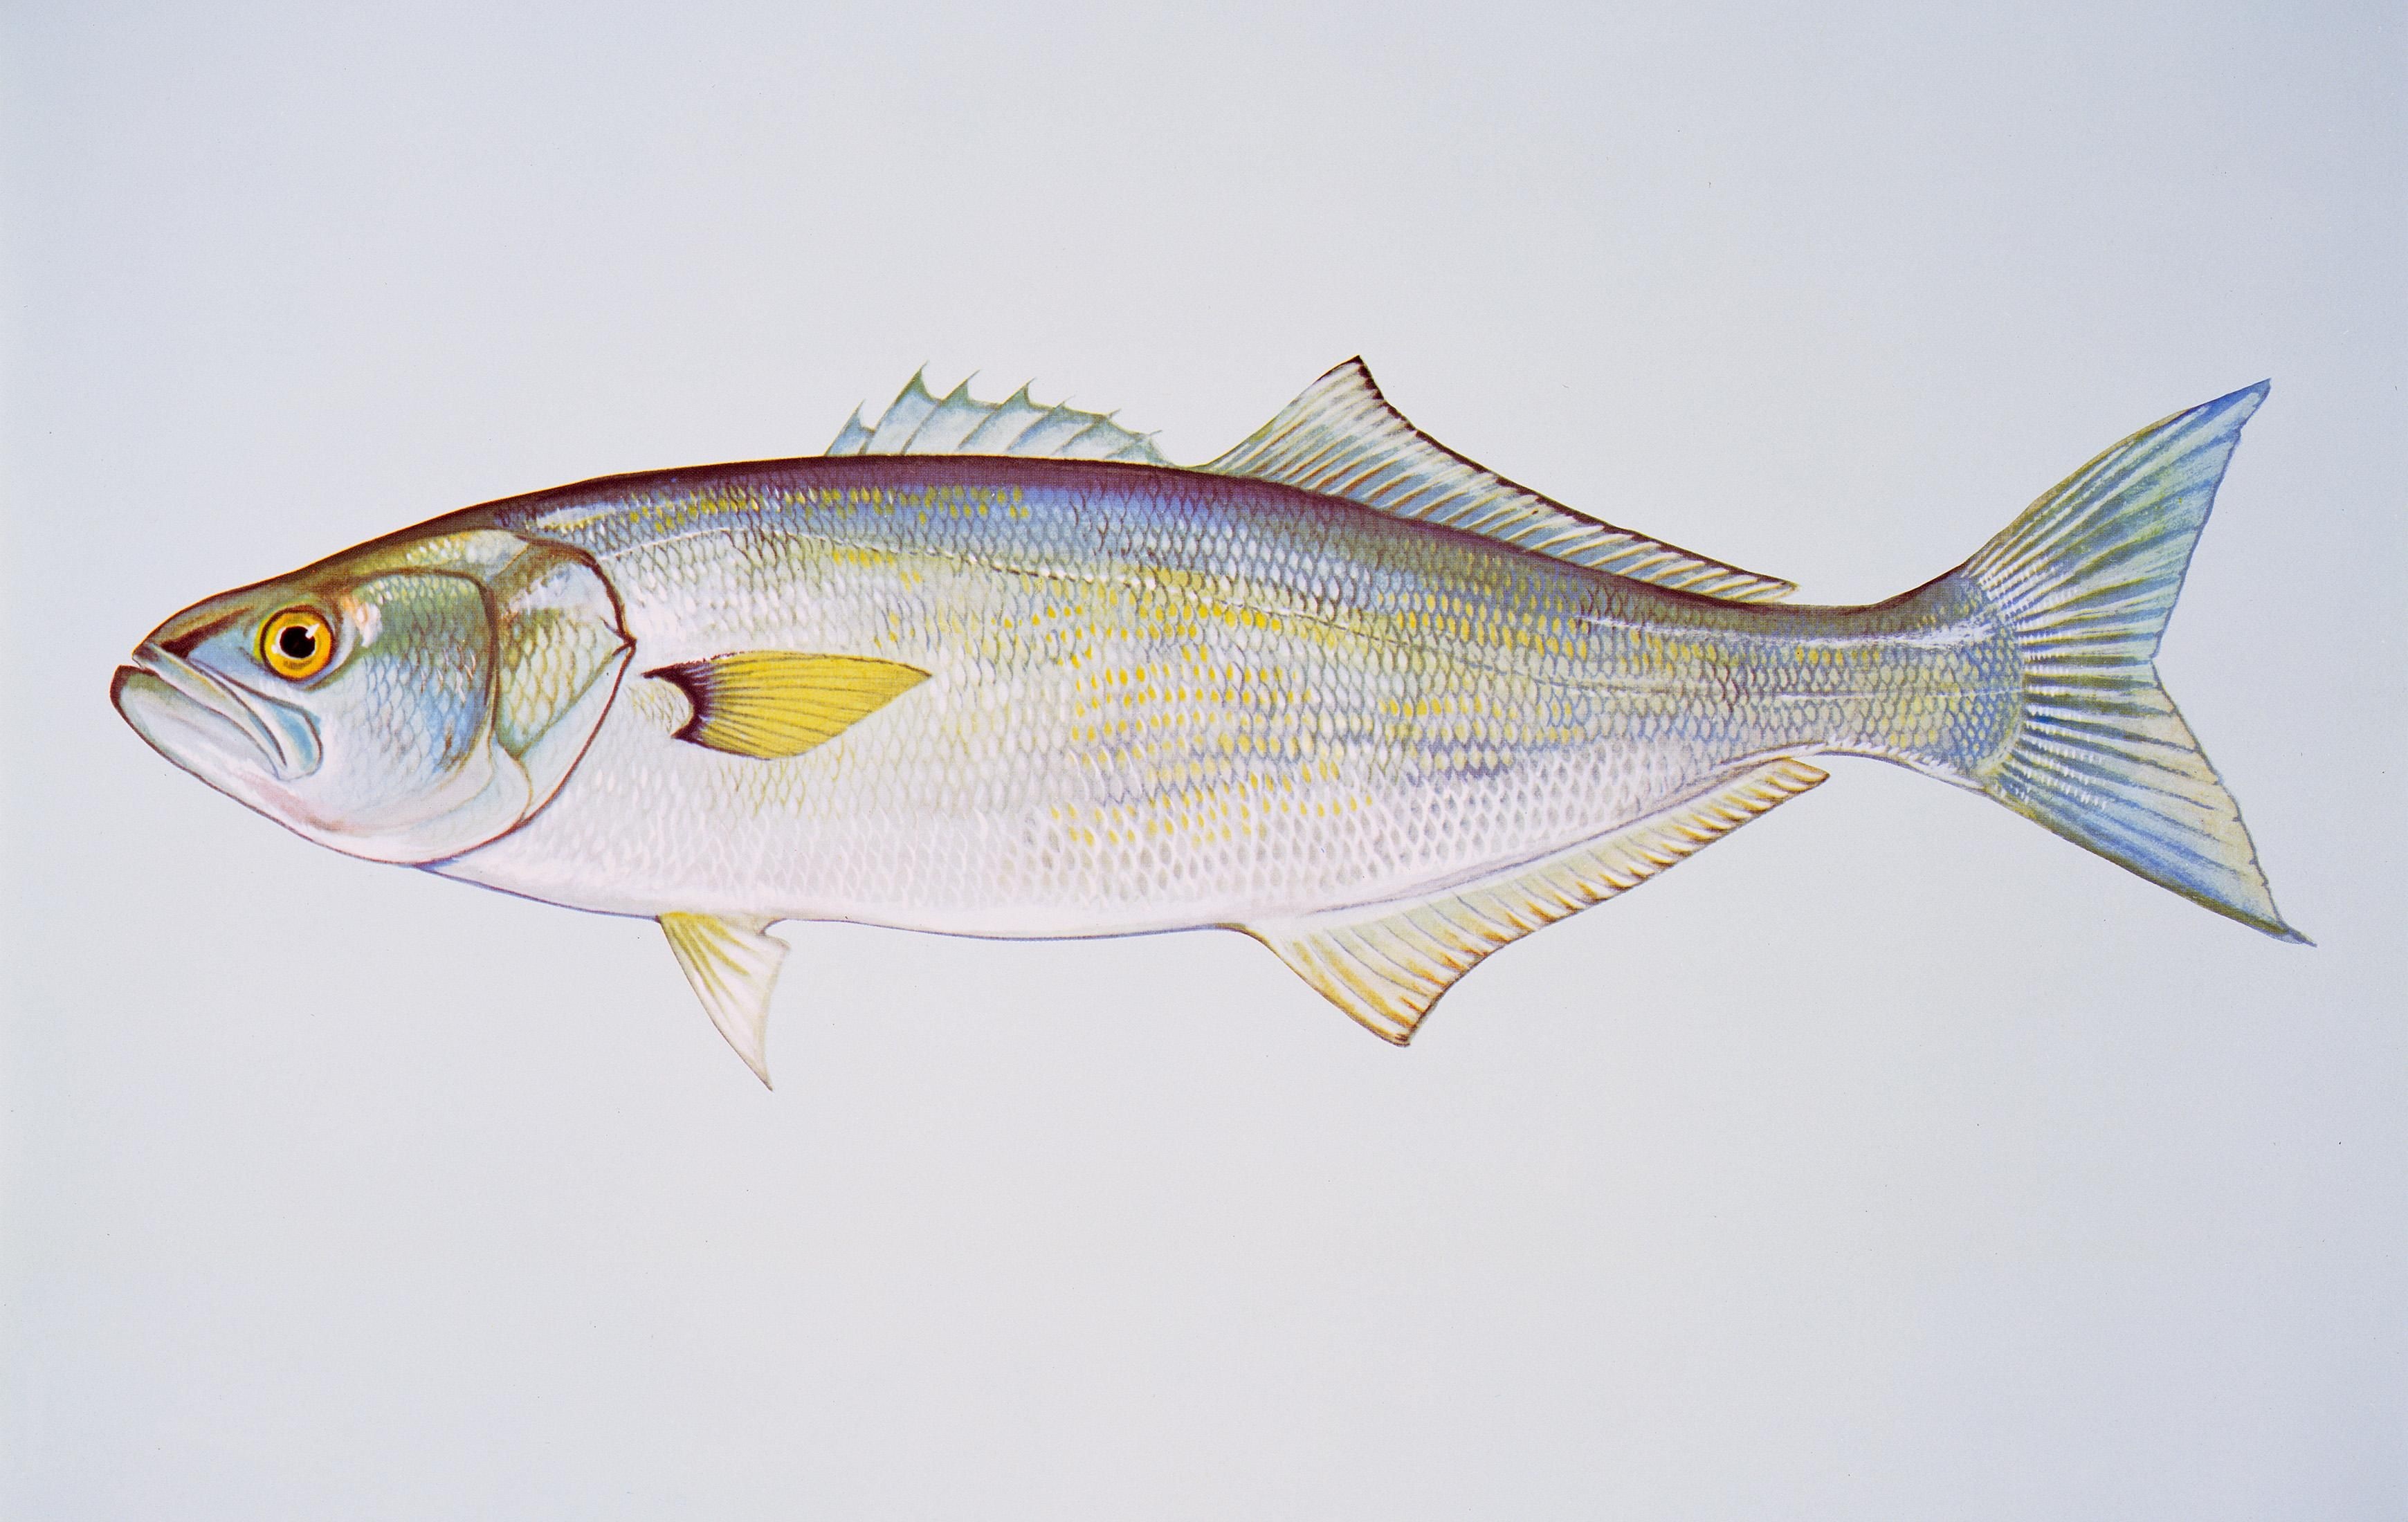
fish, fauna, animals, vertebrate, bluefish, snapper, fishes